Steen Andersen Bille

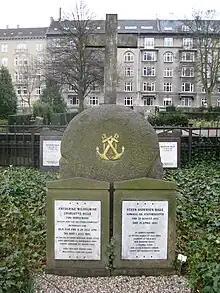
Many descendants from Steen Andersen Bille (1751–1833) are buried in the Cemetery of Holmen

Many members of the Bille family from Steen Andersen Bille (1751–1833) and his wife onwards are buried at the Cemetery of Holmen (Danish: Holmens Kirkegård) in Copenhagen.